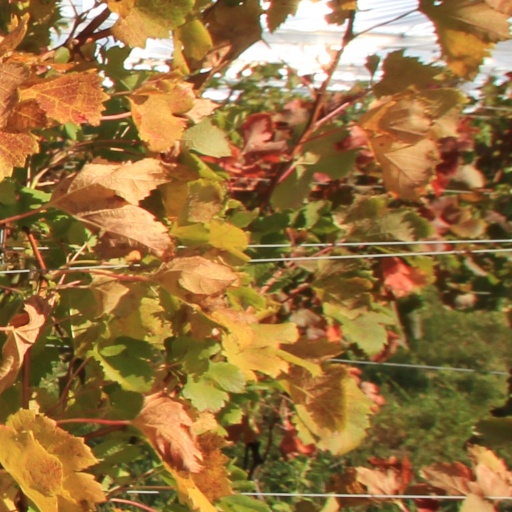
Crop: grape